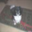
Label: dog